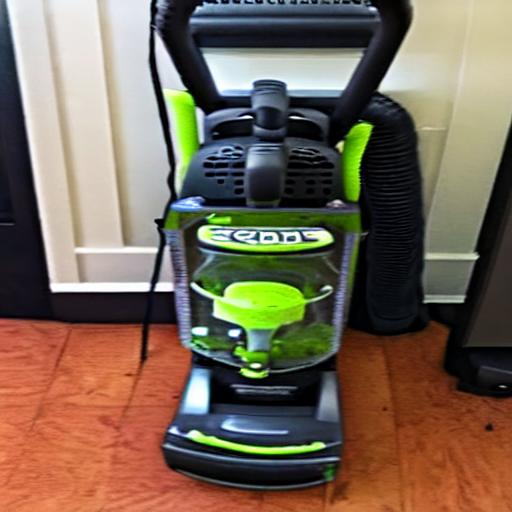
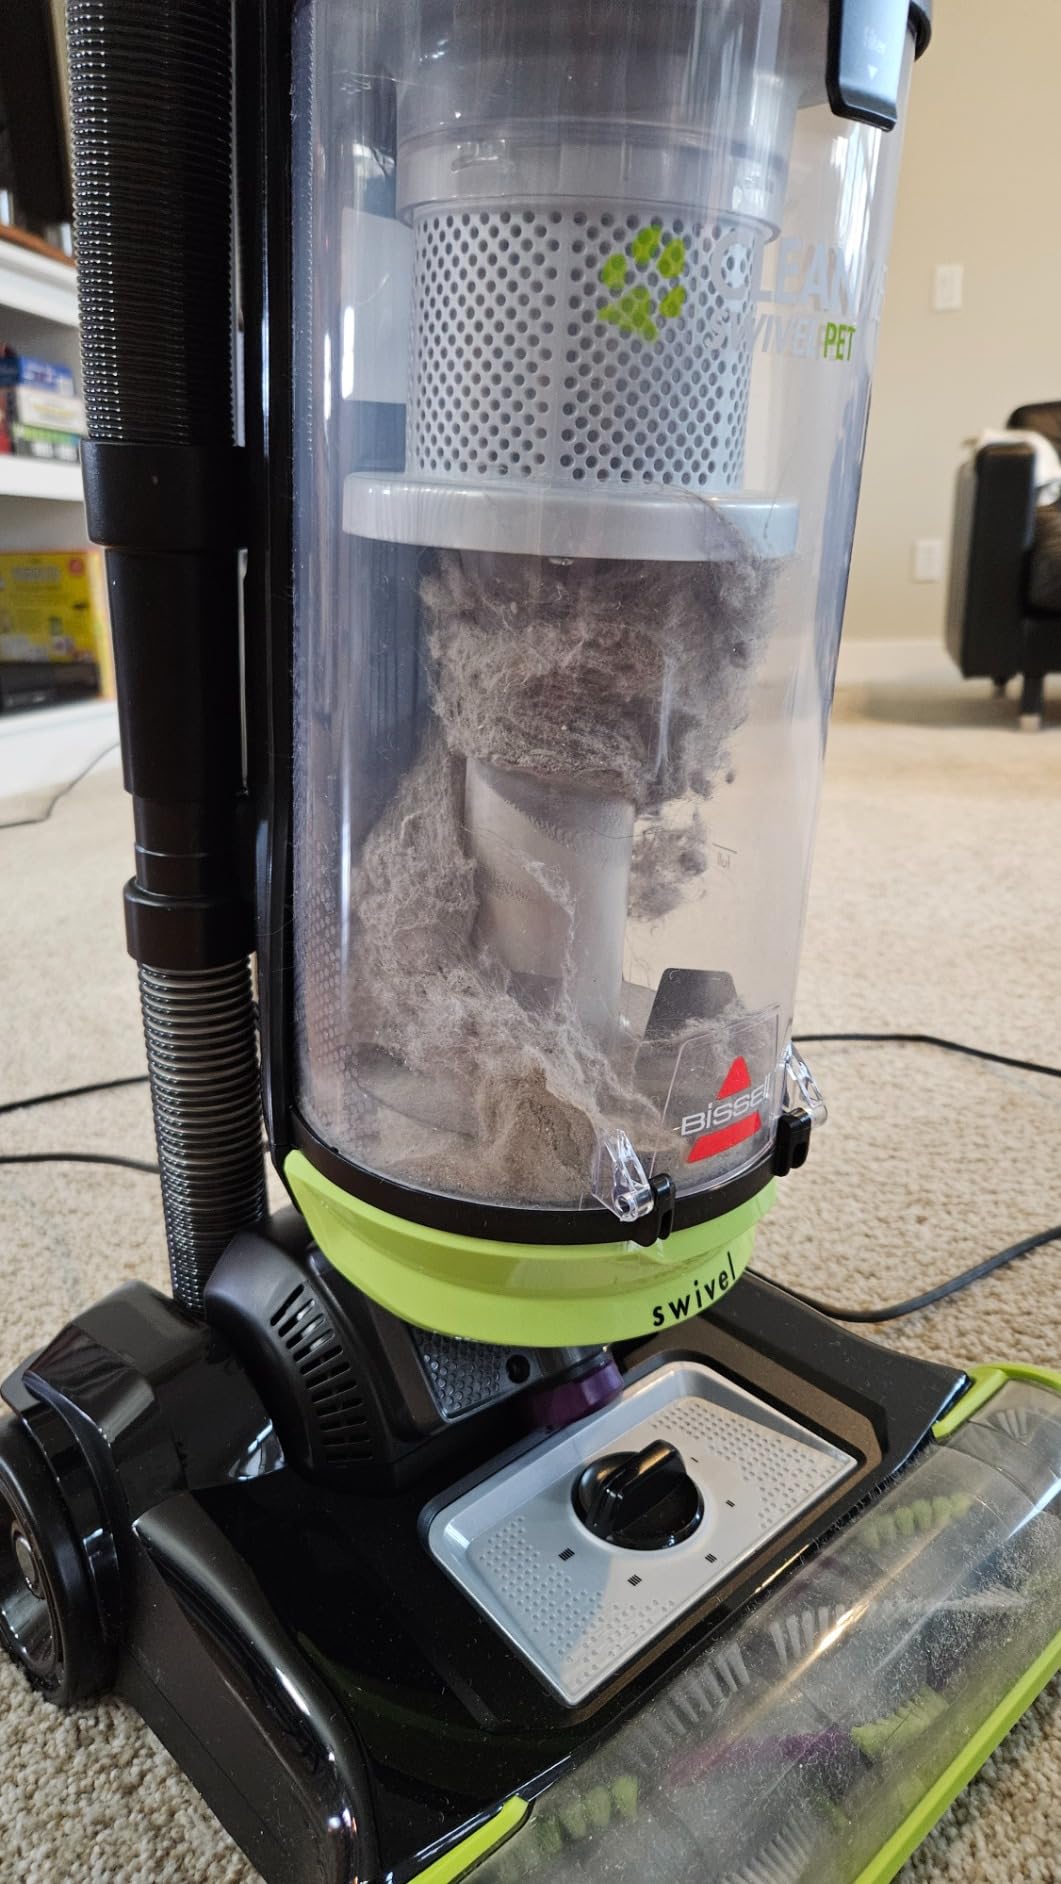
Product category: items_vacuum
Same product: no